USS Wakiva II

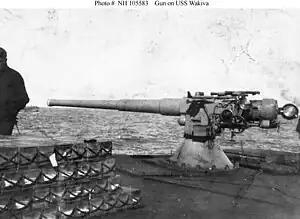
One of the 3-inch/50-caliber guns aboard "Wakiva II" in 1917 or 1918

On 23 November 1917, "Wakiva II" sighted an object at range that they took to be a U-boat conning tower. Her crew went to general quarters, she sped toward the object, and she opened fire. After firing seven rounds, "Wakiva II" got close enough for her crew to see that the object was a convincingly-painted dummy for target practice.